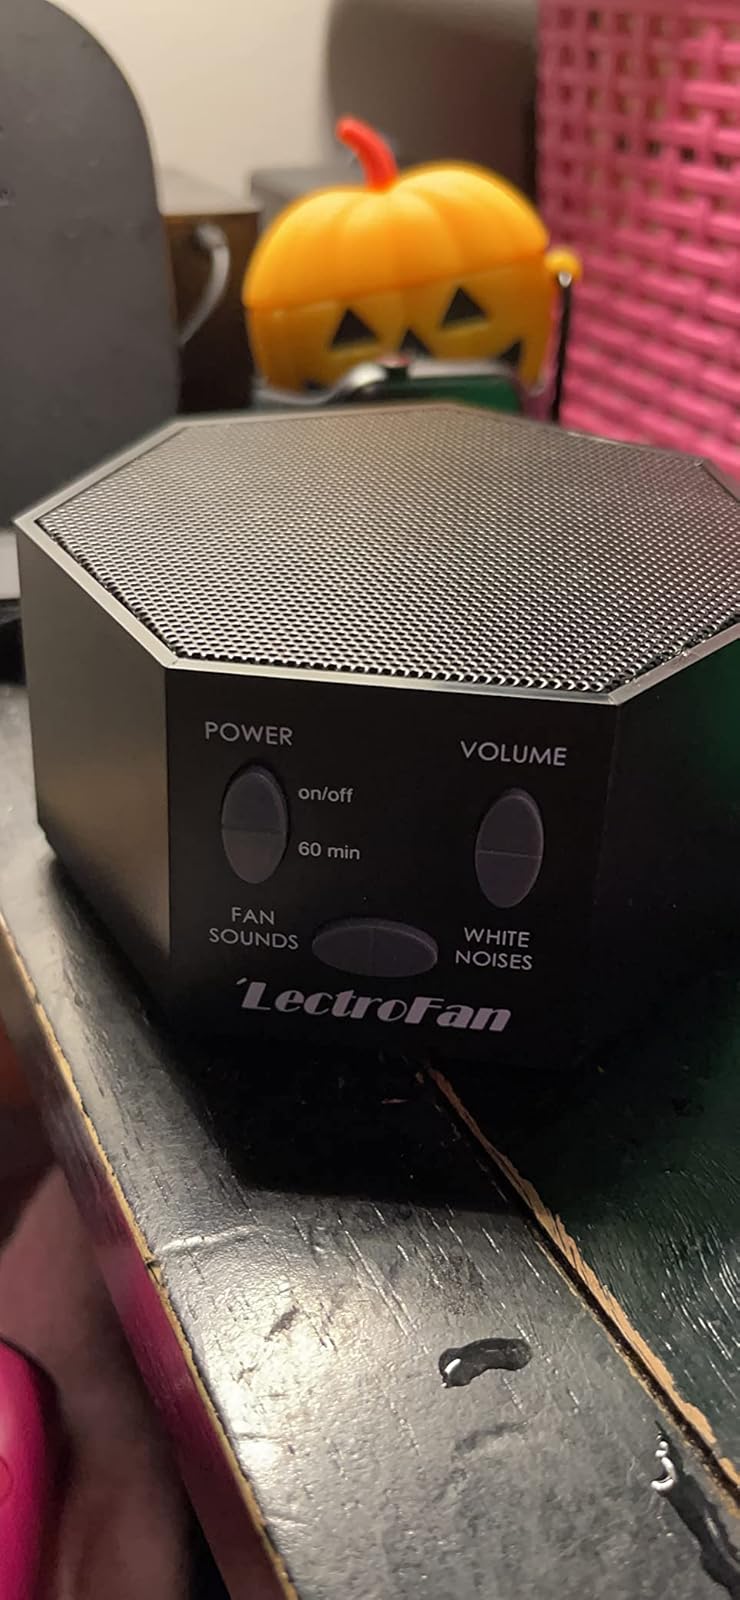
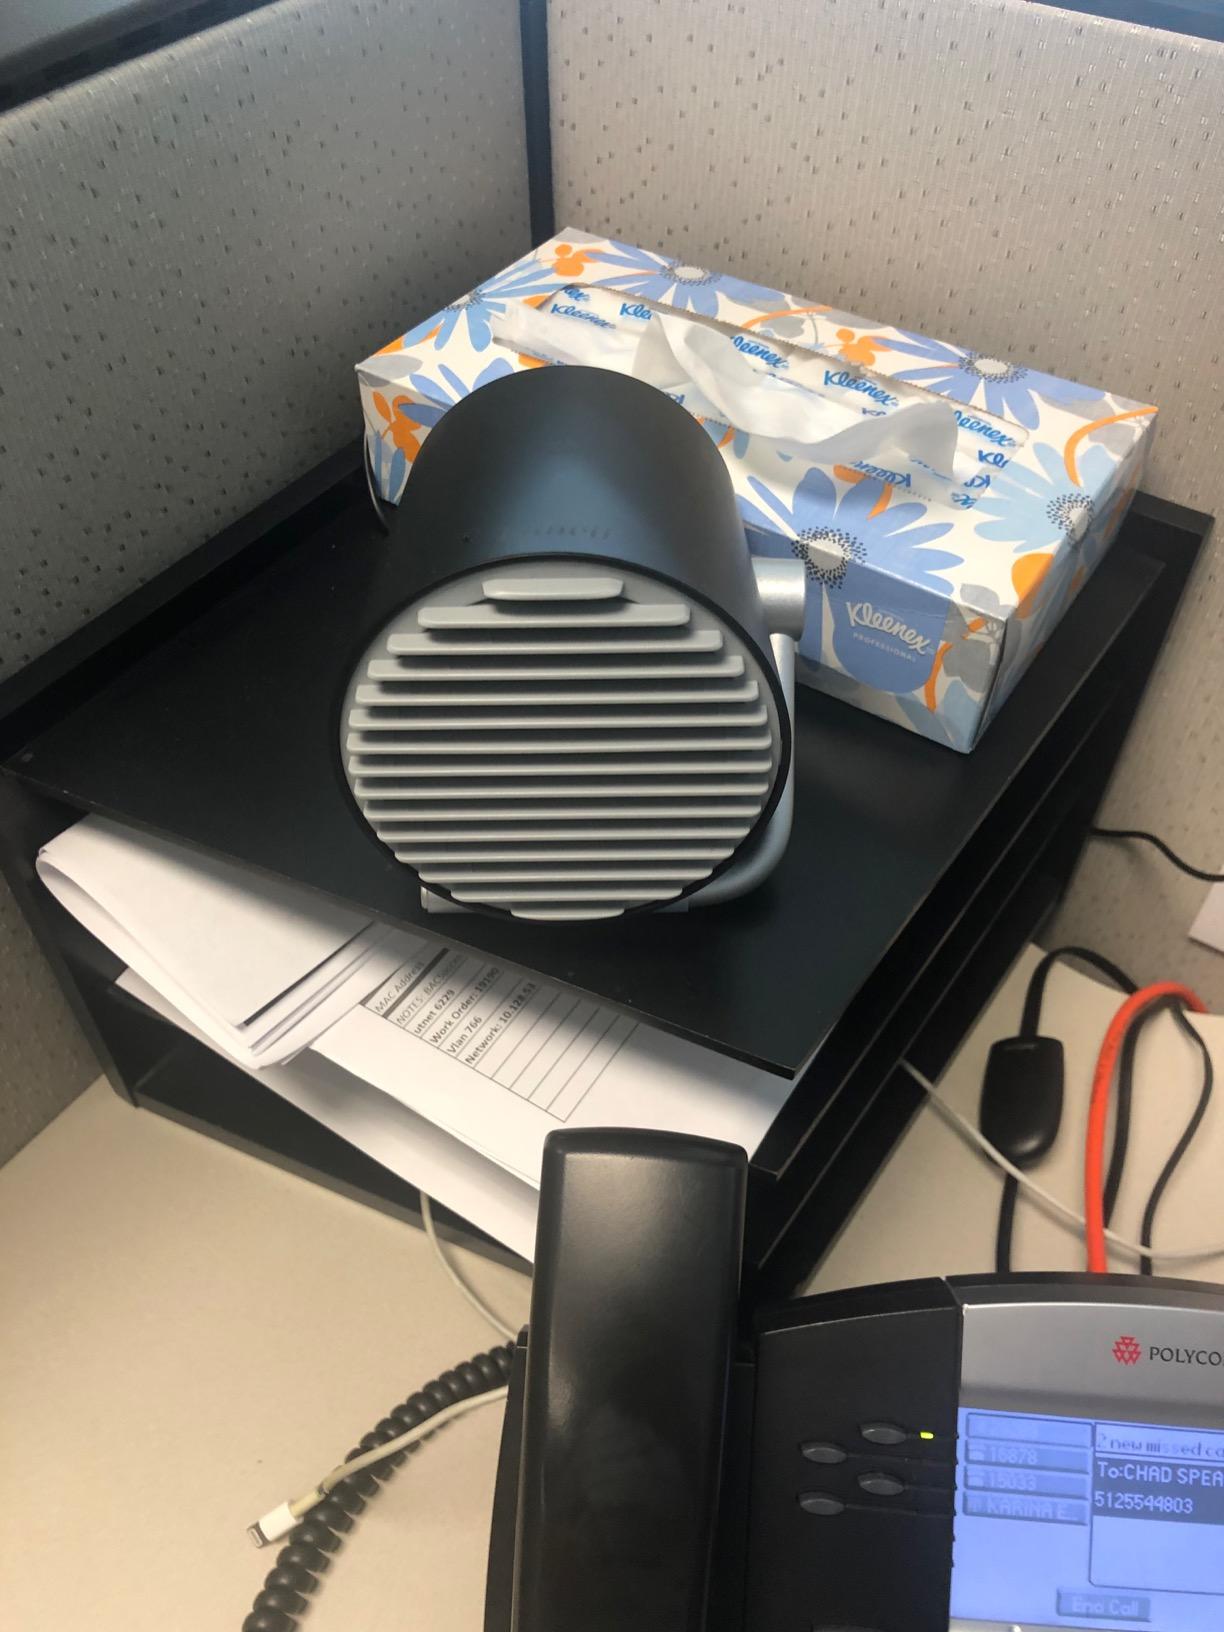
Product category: fan
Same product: no